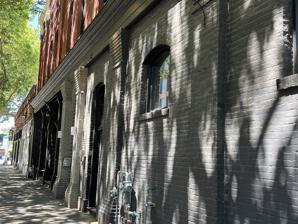
Building: Wachsmuth Building
Country: United States of America
Year built: 1883
Building in Portland, Oregon, U.S. Wachsmuth Building The building's exterior, 2023 General information Town or city Portland, Oregon Country United States Coordinates 45°31′20″N 122°40′21.5″W / 45.52222°N 122.672639°W / 45.52222; -122.672639 The Wachsmuth Building (historically known as the Bickel Building ) is a building in Portland, Oregon , United States. The structure was built in 1883.  It is a contributing property to the Portland Skidmore/Old Town Historic District . Plaque References